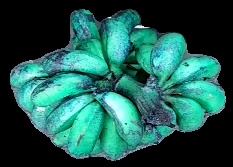
Variety: rasbale
Grade: grade3